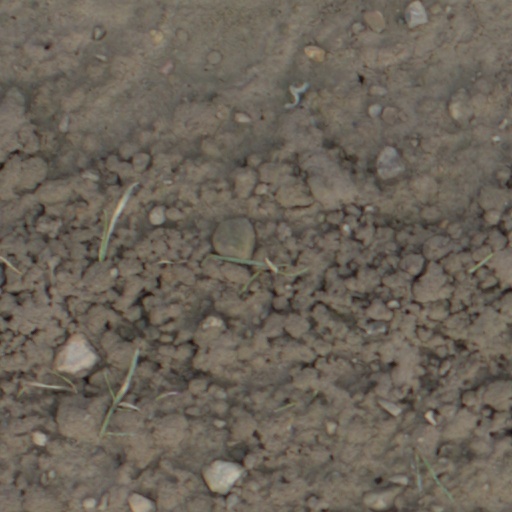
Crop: wheat